Dobřenice

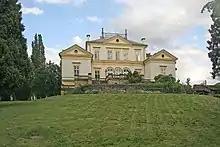
Dobřenice Castle

The Church of Saint Clement was built in 1739. The current Baroque church replaced an old wooden church from the 14th century.